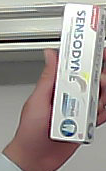
Product: sensodyne_toothpaste